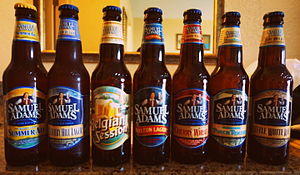
Samuel Adams (øl)
Samuel Adams er et amerikansk ølmærke brygget af Boston Beer Company og dets tilsluttede kontraktbryggerier. Virksomheden blev grundlagt 1984 af Jim Koch, Harry M. Rubin og Lorenzo Lamadrid i Boston, Massachusetts. Brandnavnet Samuel Adams blev valgt til Samuel Adams' ære, en amerikansk patriot kendt for sin rolle i den amerikanske revolution og i Boston Tea Party. Ifølge traditionen, så var han også en brygger. I henhold til salgstal fra 2011, så står Boston Beer Company lige med Yuengling som det største amerikansk-ejede bryghus.